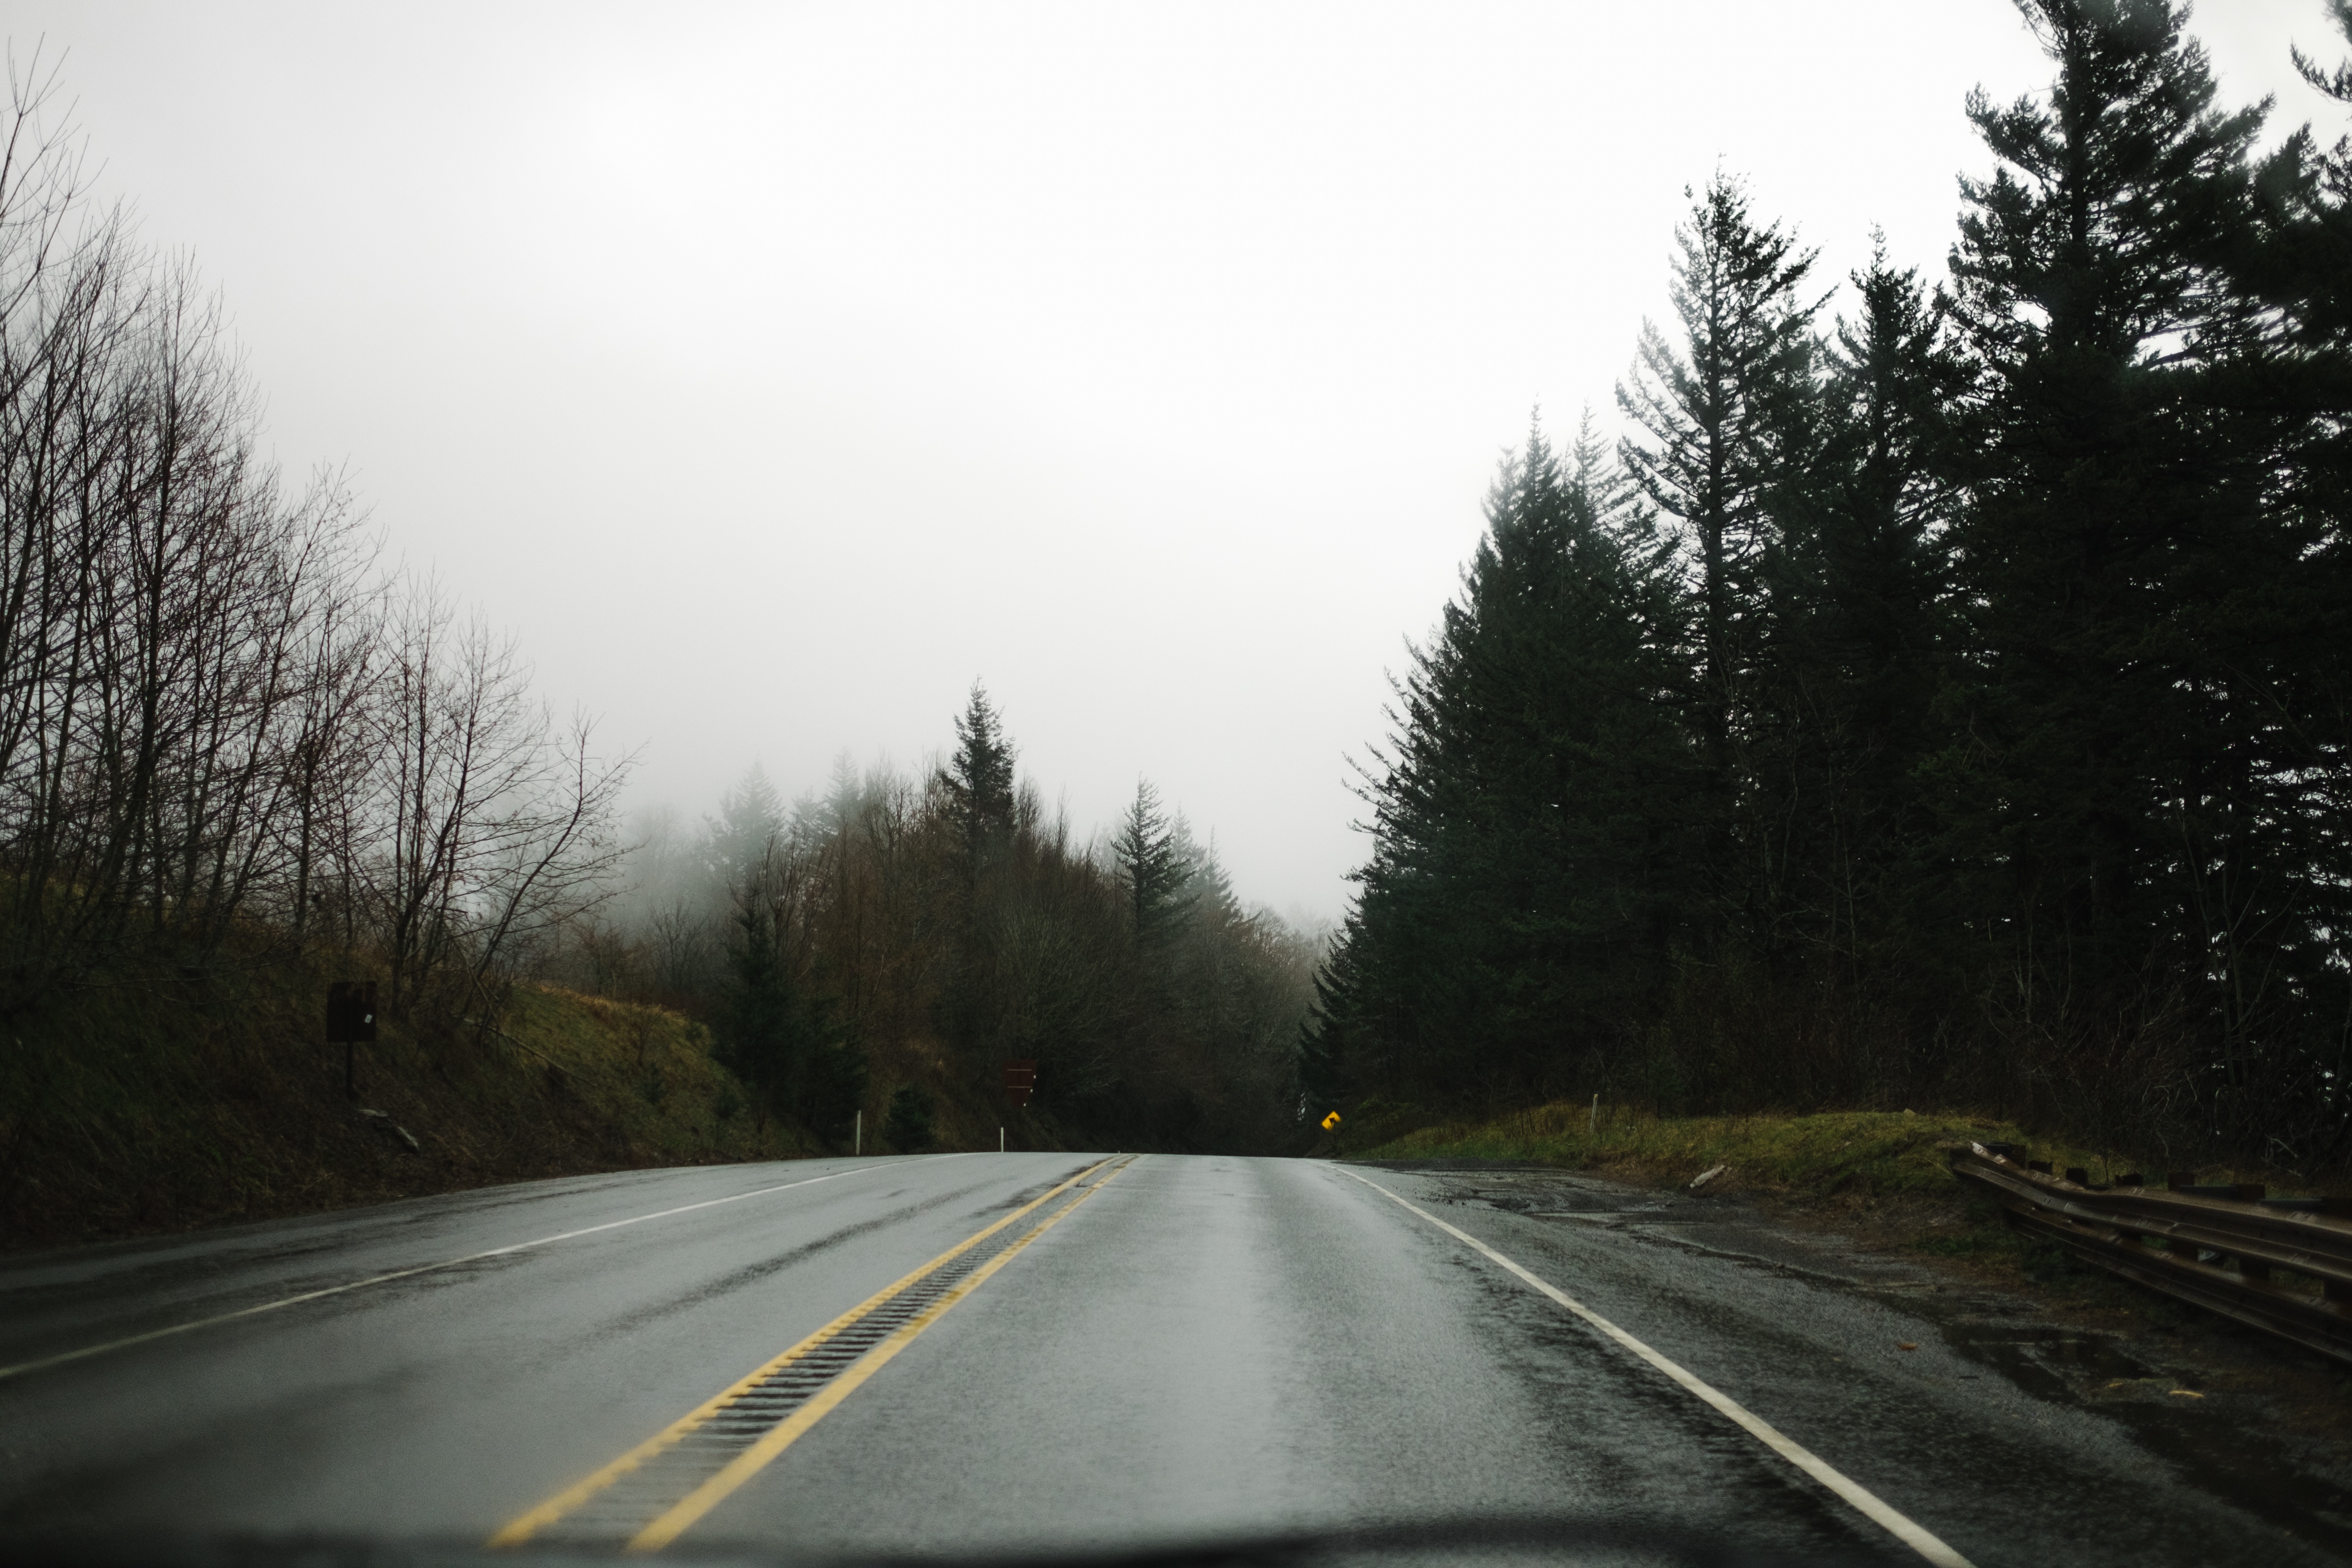
tree, snow, fog, road, mist, morning, highway, driving, weather, lane, road trip, infrastructure, atmospheric phenomenon, nonbuilding structure